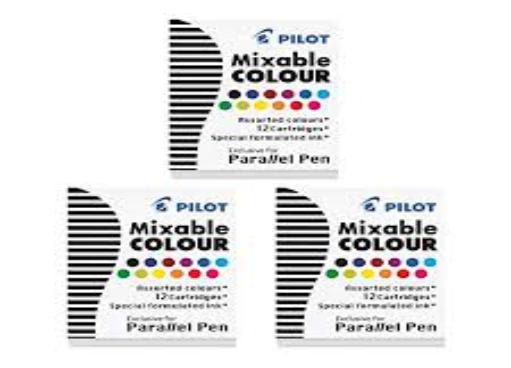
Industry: Necessities